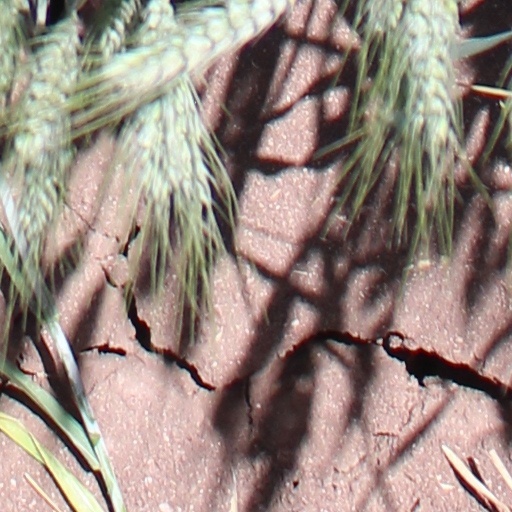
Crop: wheat